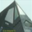
Label: airplane